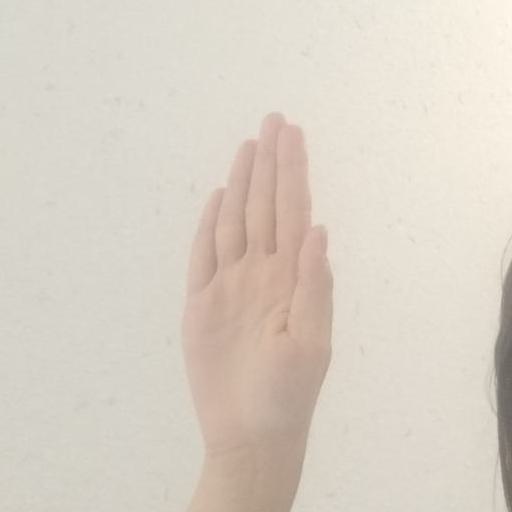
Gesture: stop